Sport Club Corinthians Paulista

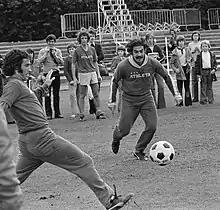
Rivellino, considered by many the greatest Corinthians' player of all time.

After the triumphs in the São Paulo Championship and the Rio-São Paulo of 1954, Corinthians had a lengthy title drought. The breakthrough finally came when they won the São Paulo state championship in 1977, breaking a string of 23 years without a major title.